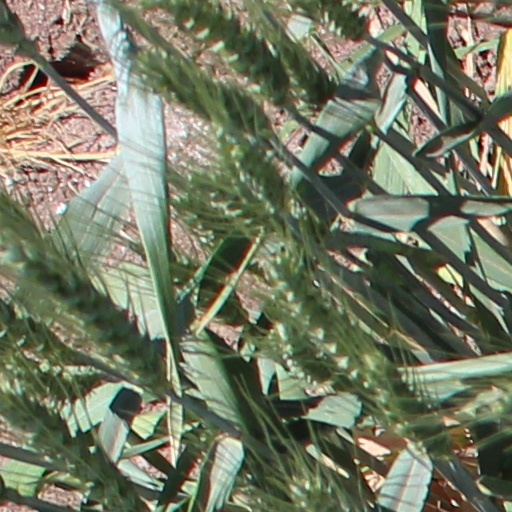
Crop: wheat